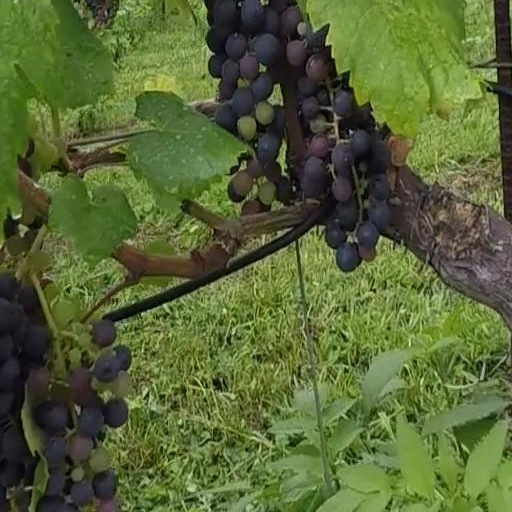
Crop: grape